Louis Bernacchi

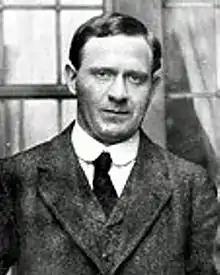
Bernacchi in 1910

Louis Charles Bernacchi (8 November 1876 – 24 April 1942) was an Australian physicist and astronomer best known for his role in several Antarctic expeditions.